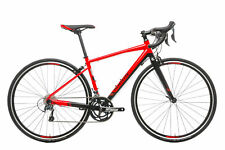
Vehicle type: Bikes